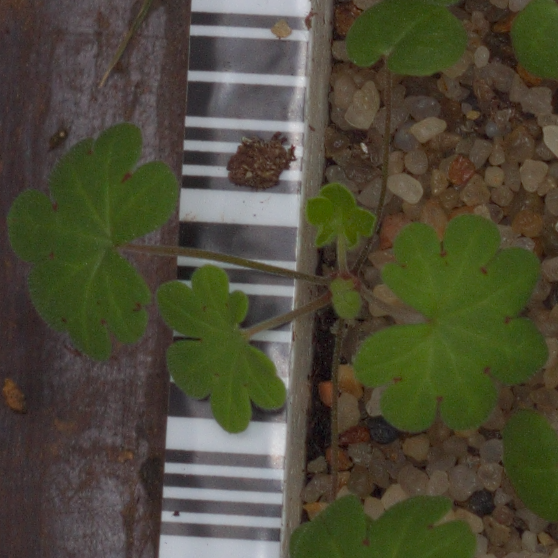
Label: smallflowered_cranesbill